Museum of Calligraphy

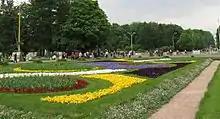
Museum is situated in one of the most beautiful places of Moscow - park Sokolniki

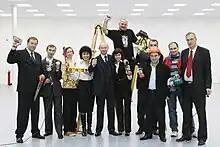
The museum's start

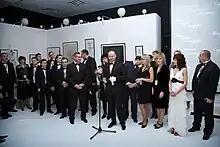
The solemn opening ceremony

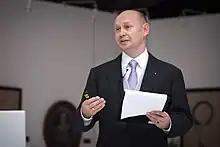
Alexey Shaburov, Director of the Contemporary museum of calligraphy

September 16–21, 2008—The I International Exhibition of Calligraphy (Repin State Academic Institute of Painting Sculpture and Architecture, Saint Petersburg).